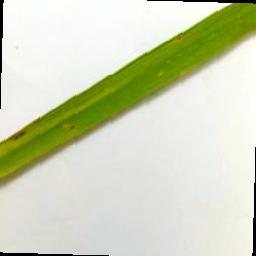
Label: Rice___Brown_Spot